Hiroko Minagawa

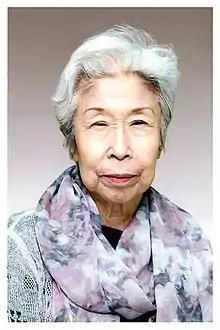

is a Korean-born Japanese writer of mystery, fantasy, horror and historical fiction.